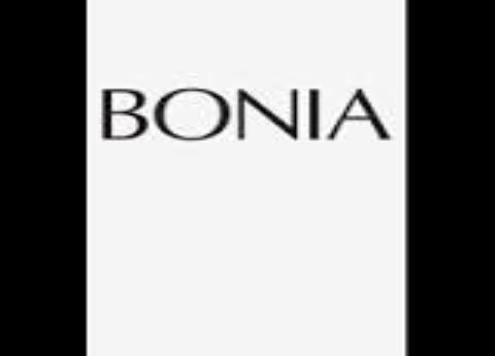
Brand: Bonia
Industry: Clothes